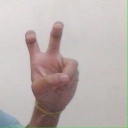
अक्षर: ई